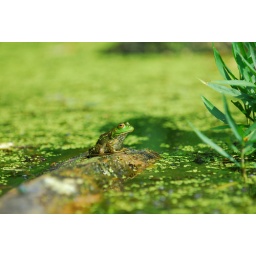
An aquatic green frog sits alone on a log with duck weed in a Missouri bog.